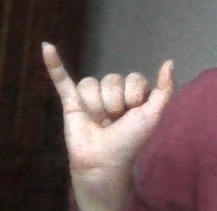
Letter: ya